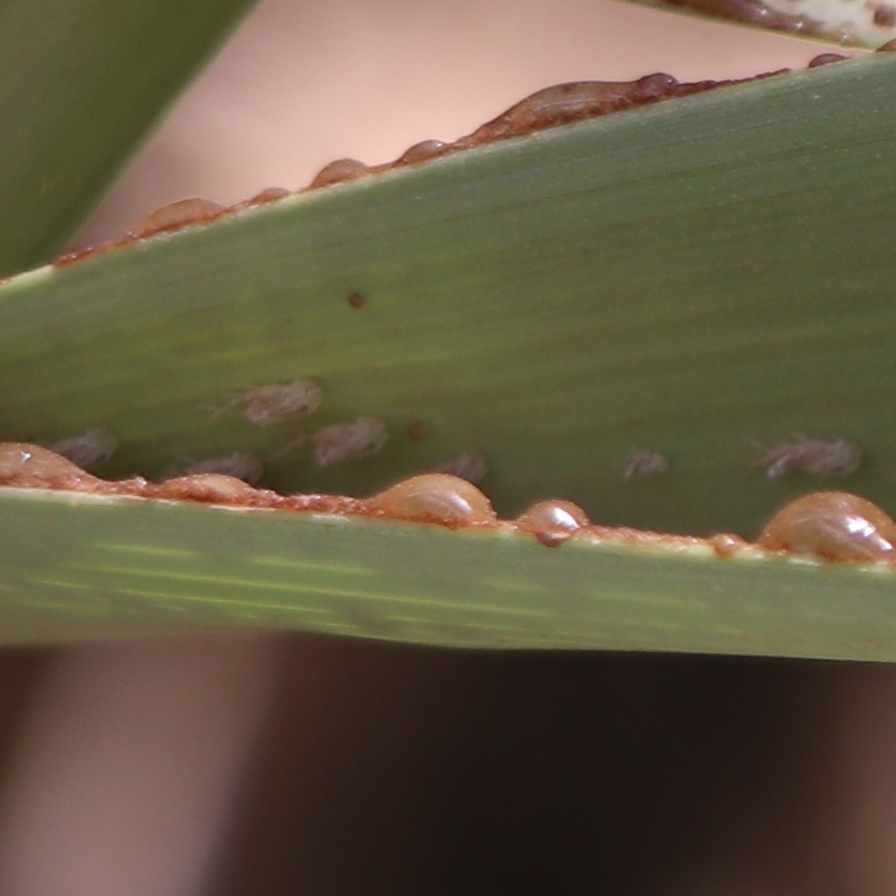
Label: Dubas